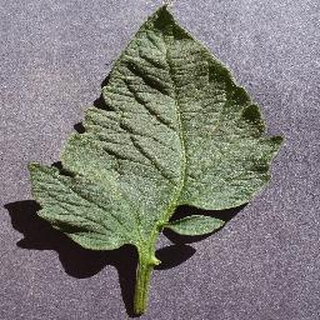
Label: healthy_tomato